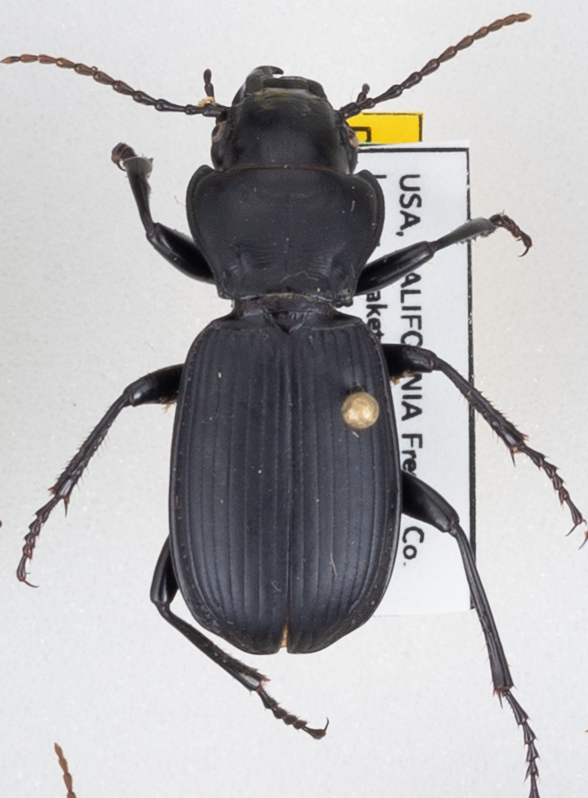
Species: Pterostichus lama
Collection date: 2021-07-20
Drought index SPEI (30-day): -2.09
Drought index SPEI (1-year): -2.09
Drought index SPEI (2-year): -2.09